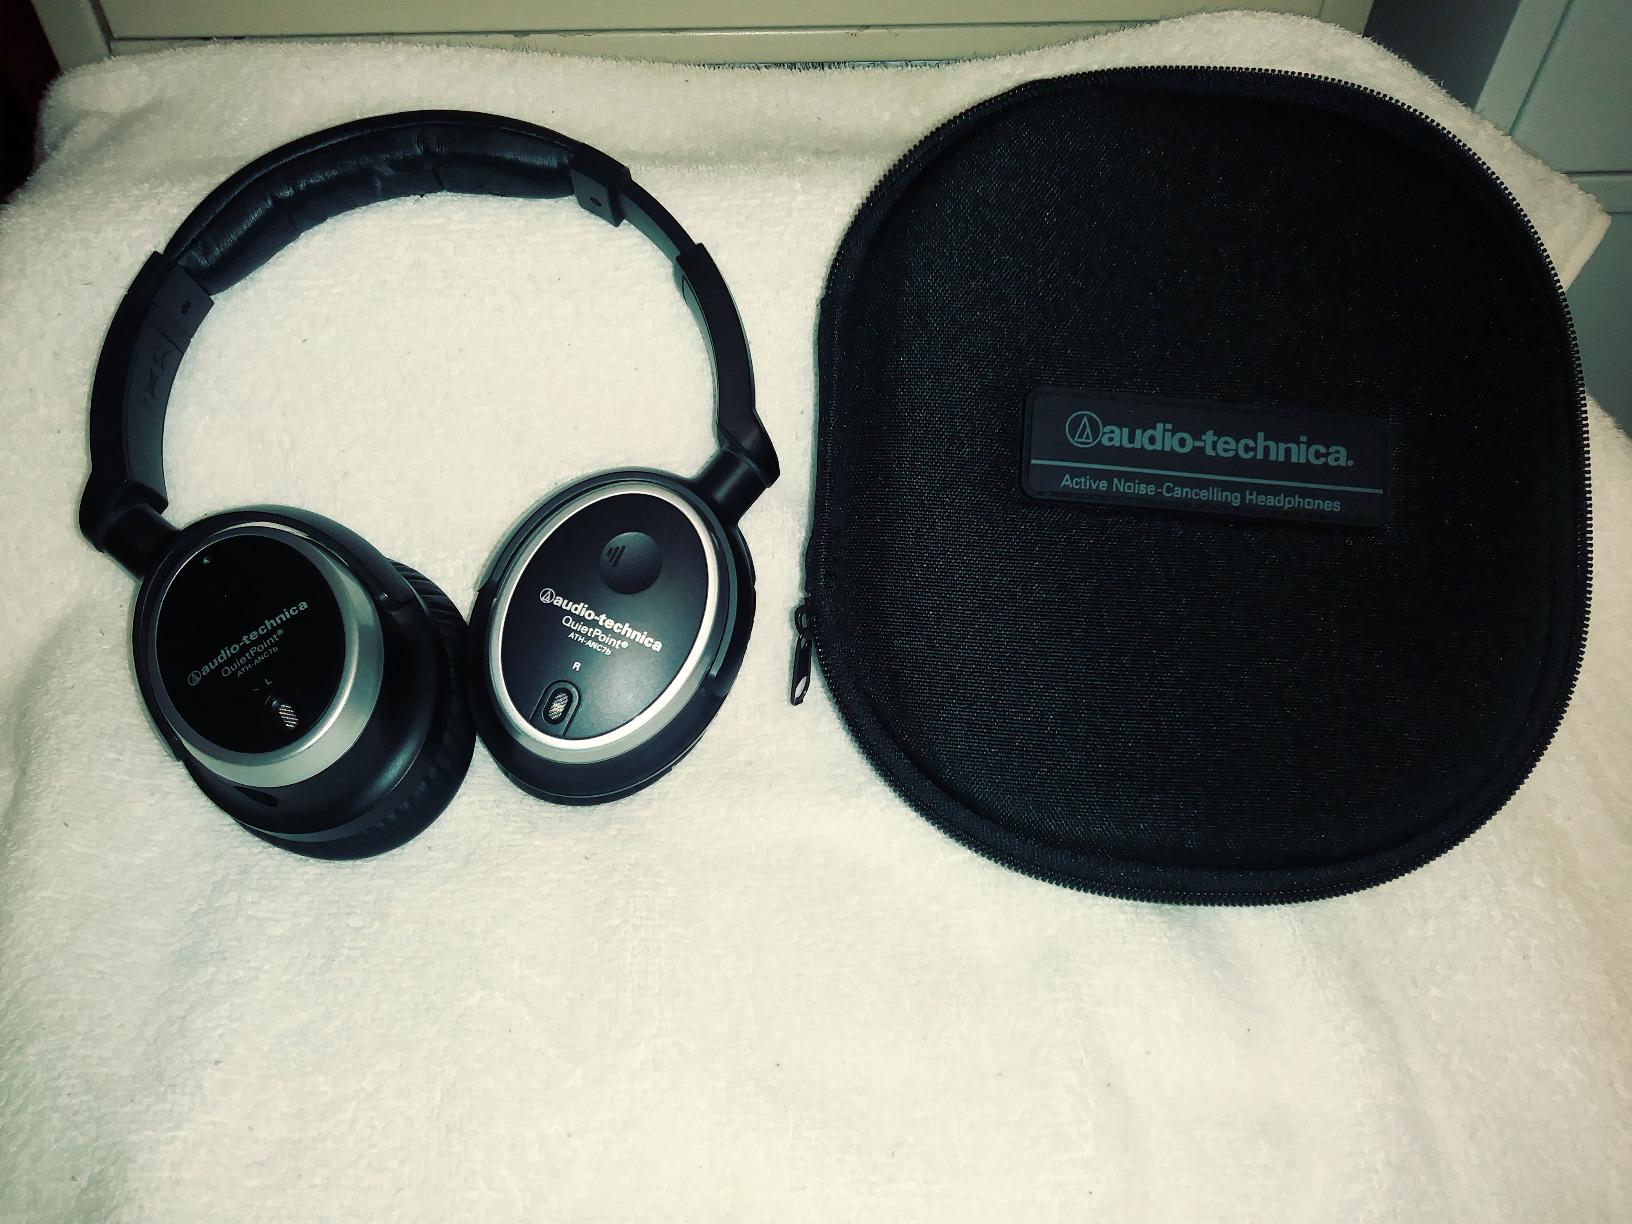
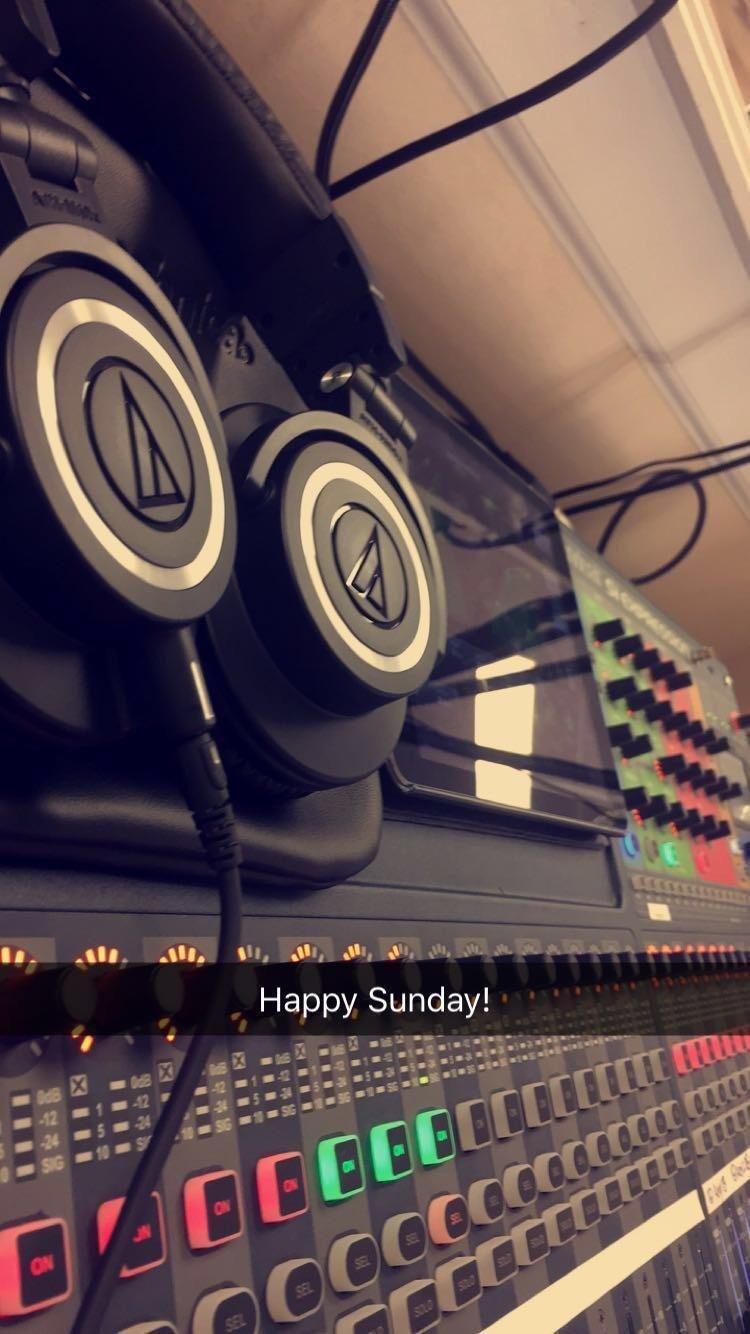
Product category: headphones
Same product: no